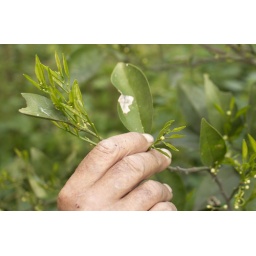
Flowers of oranges which will not bear fruit, probably destroyed by low temperatures, Finis, Sardinia